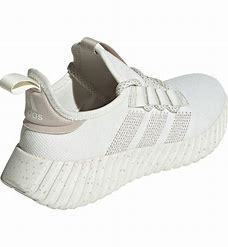
Brand: Adidas
Model: Kaptir